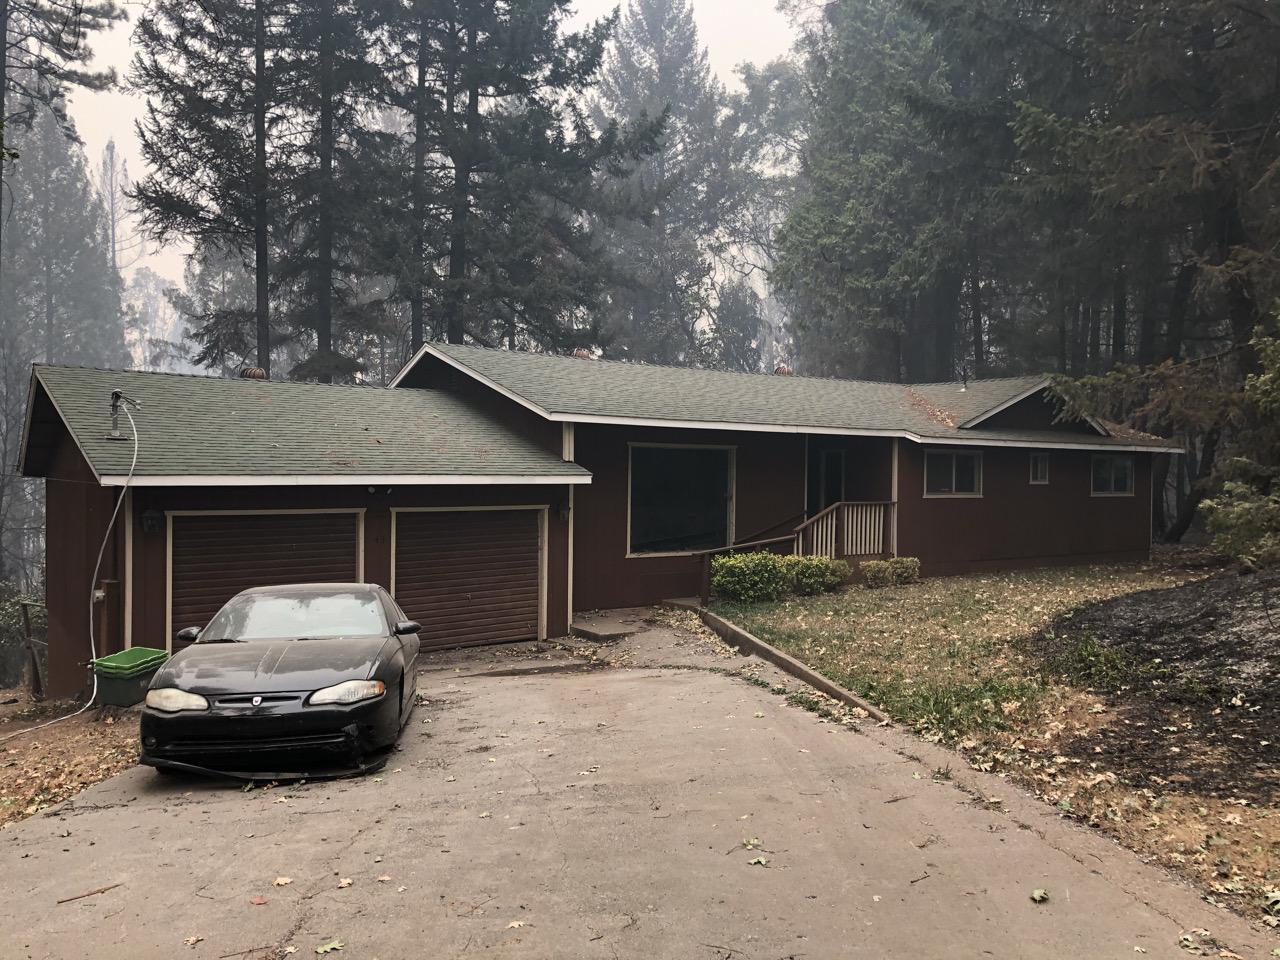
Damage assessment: no_damage